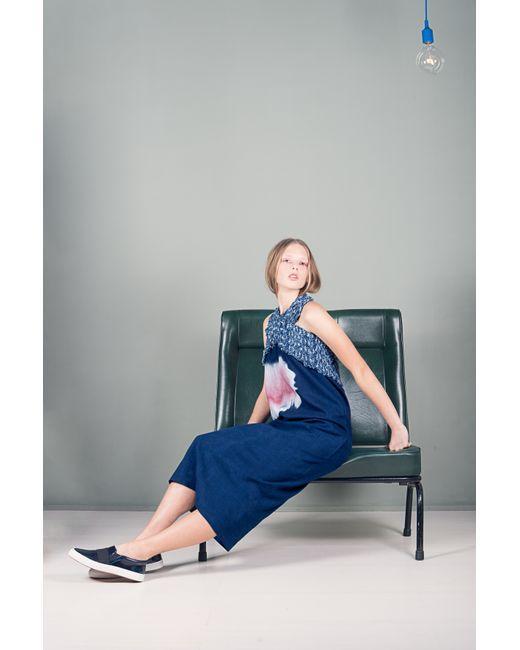
Blaues langes Kleid mit Blumenmuster für Frauen